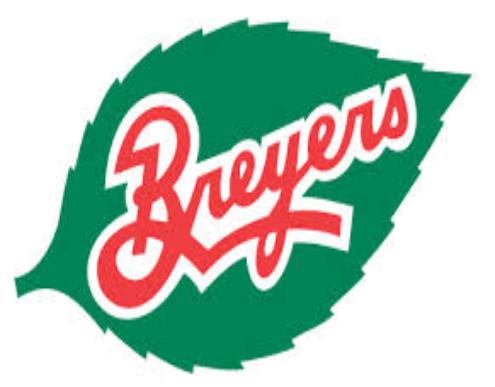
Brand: Breyers
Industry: Food